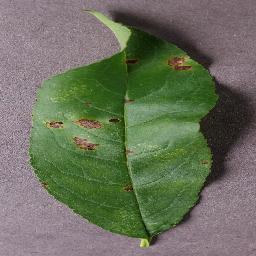
Label: Peach___Bacterial_spot